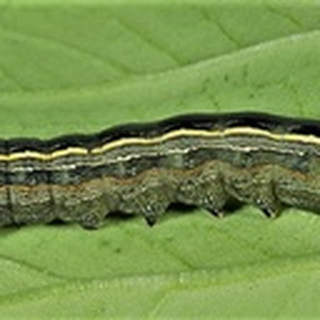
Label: cotton_army_worm